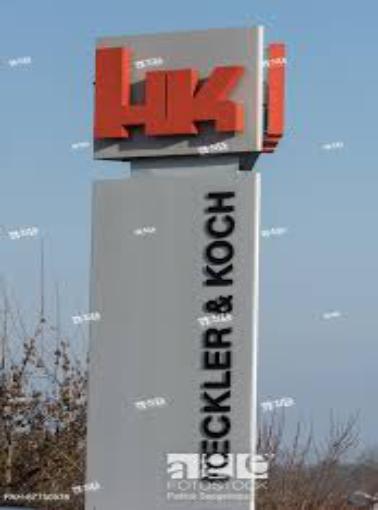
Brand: Heckler & Koch
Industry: Clothes